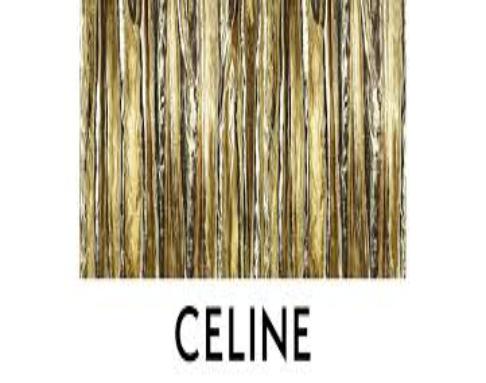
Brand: Celine
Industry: Clothes